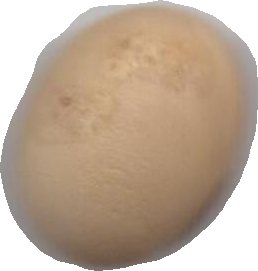
Variety: Anjasmoro